Phoronid

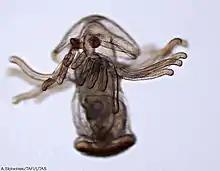
Photo of an actinotroch larva

The slug-like larva of "Phoronis ovalis", the only known species with a lecithotrophic (non-feeding) larvae, lack tentacles and swims for about 4 days, creeps on the seabed for 3 to 4 days, then bores into a carbonate floor. Nothing is known about three species. The remaining species develop free-swimming actinotroch larvae, which feed on plankton. The actinotroch is an upright cylinder with the anus at the bottom and fringed with cilia. At the top is a lobe or hood, under which are: a ganglion, connected to a patch of cilia outside the apex of the hood; a pair of protonephridia (smaller and simpler than the metanephridia in the adult); the mouth; and feeding tentacles that encircle the mouth. After swimming for about 20 days, the actinotroch settles on the seabed and undergoes a catastrophic metamorphosis (radical change) in 30 minutes: the hood and larval tentacles are absorbed and the juvenile body forms from the larva's metasomal sack.